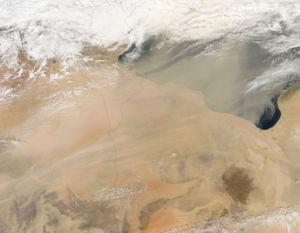
Le Golfe des Syrtes désigne, dans la géographie antique, deux golfes situés sur la côte de l'Afrique du Nord entre les territoires de Carthage et Cyrène :
Le khamsin est un vent du sud transportant du sable brûlant du désert d'Égypte vers la Palestine. Son nom signifie « cinquantaine » parce qu'il est censé ne souffler que pendant une cinquantaine de jours au printemps. En Israël, le khamsin est connu plus formellement sous le nom de sharav, et le terme biblique pour le khamsin est ruaḥ qadīm ou « vent d'est ».
D'une superficie de 1 759 540 km2, située entre l’Égypte à l'est, le Soudan au sud-est, le Tchad au sud, le Niger au sud-ouest, l'Algérie à l'ouest et la Tunisie au nord-ouest, la Libye située sur la côte sud de la Méditerranée, occupe le 4ᵉ rang des pays d’Afrique par sa superficie et le 16ᵉ rang au monde. 1 300 km sépare le nord du sud du pays est 1 400 km l'est de l'ouest, faisant de la Libye un des plus vaste pays d'Afrique.